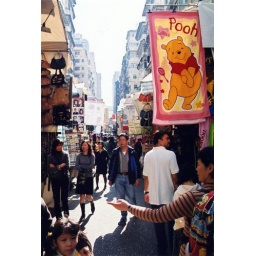
pooh bear in market